Very Large Telescope

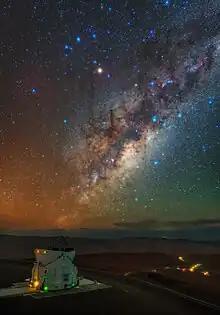
Auxiliary Telescope, the Residencia and the heart of the Milky Way

Although the four 8.2-metre Unit Telescopes can be combined in the VLTI, their observation time is spent mostly on individual observations, and are used for interferometric observations for a limited number of nights every year. However, the four smaller 1.8-metre ATs are available and dedicated to interferometry to allow the VLTI to operate every night.